WCLV

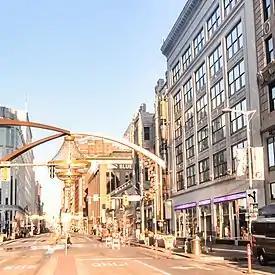
The "Idea Center" (right), ideastream's studio facilities and offices at Playhouse Square.

While the losing bidder in the auction, CPR contested WBOE's transfer to the library, filing a competing application for the frequency on October 17, 1979. CPR chairman Brad Norris explained the filing was within the bounds of the FCC's 30-day period for public comment set aside for radio station transactions. Norris again offered a compromise and merger proposal with CPL by late 1979 that would create a new board with all 30 CPR trustees and all seven CPL trustees, giving CPR a 30–7 majority but also allowing for the WBOE license to be taken over as soon as possible and returned to air; Howley rejected this proposal, calling CPR's finances into question even with funding from the Gund Foundation. The Cleveland Board of Education filed to renew WBOE's license on July 11, 1979, which the FCC turned down on June 16, 1981, designating for hearing CPR and CPL's applications as mutually exclusive.